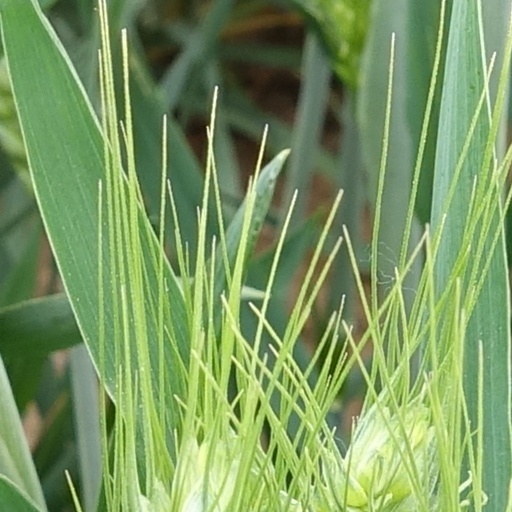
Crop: wheat